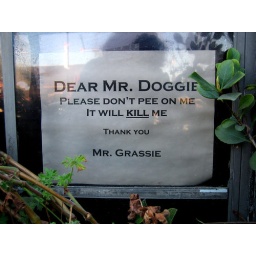
Sign in office building window close to Unwind, partially obscured by lemon geraniums.